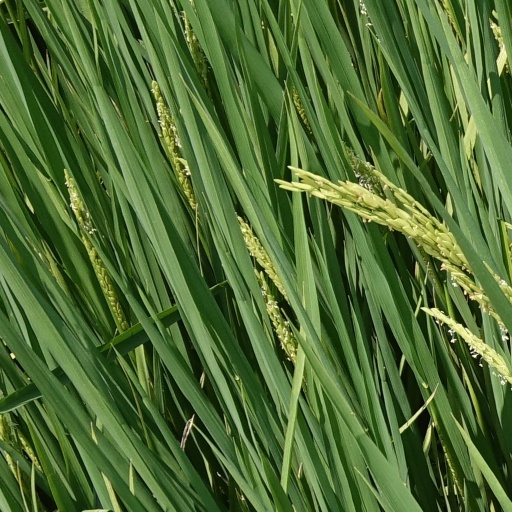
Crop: rice